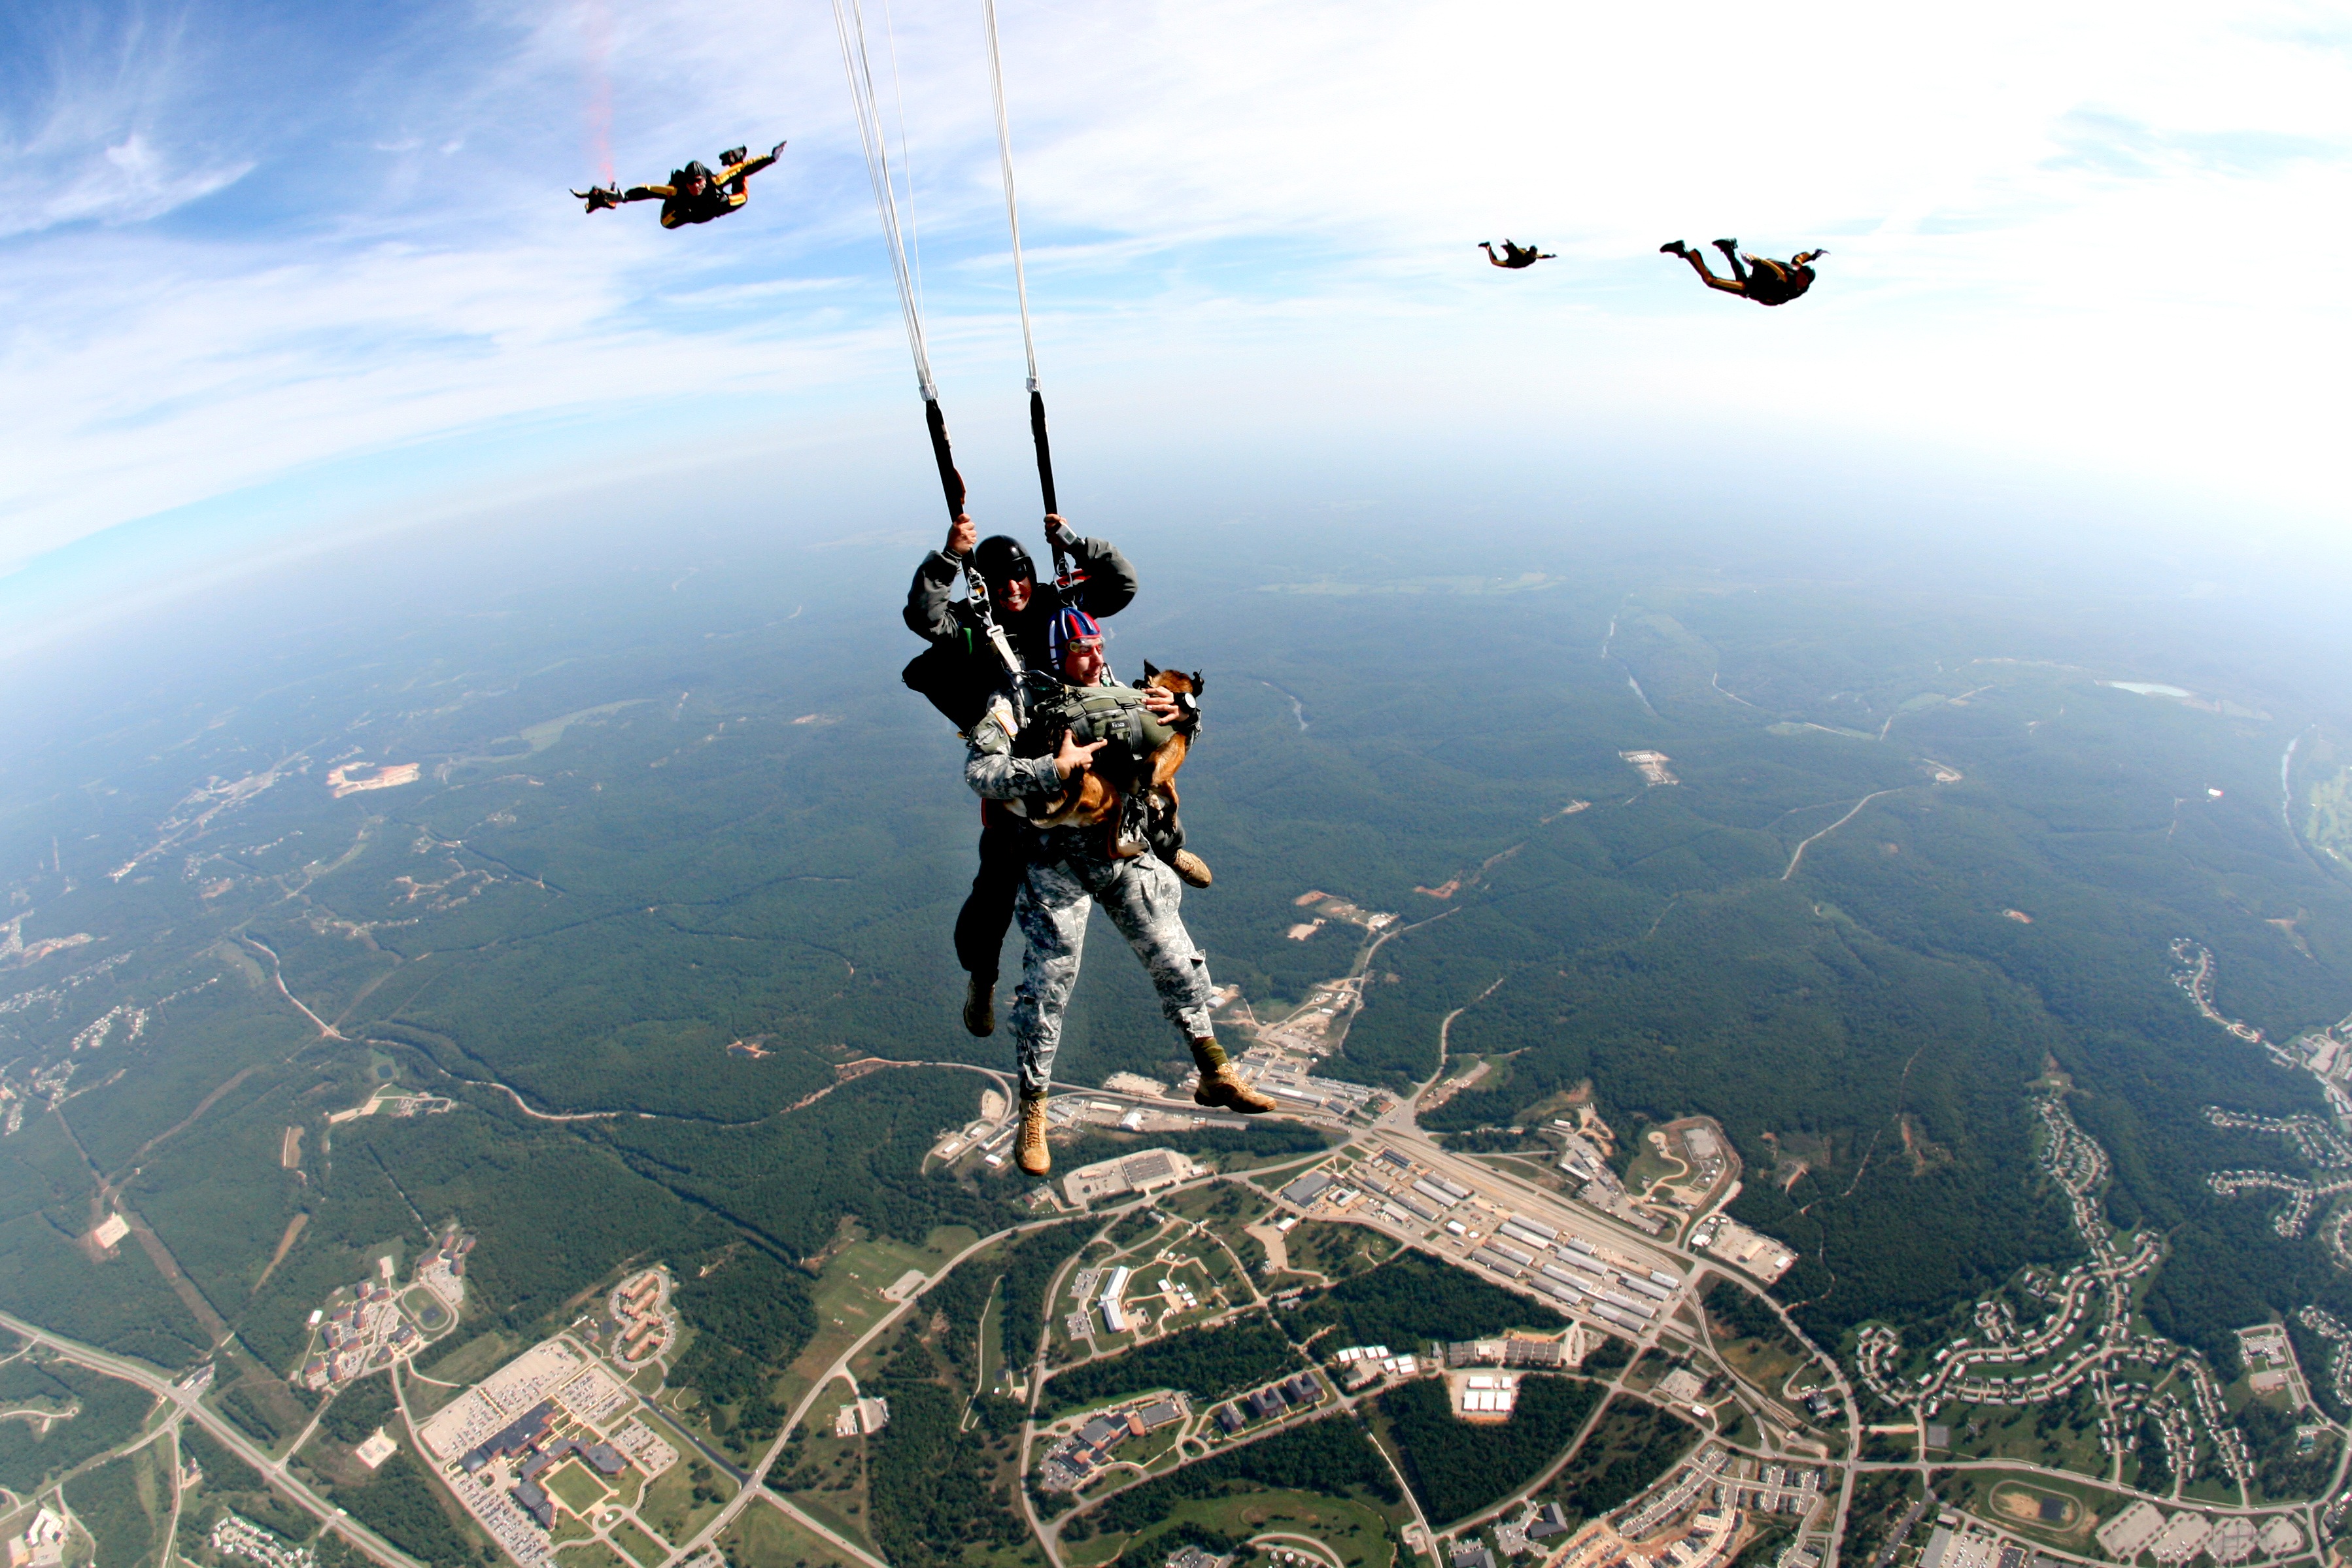
sky, jumping, flight, freedom, extreme sport, parachute, paragliding, skydiving, men, sports, teamwork, risk, parachuting, air sports, jumpsuit, cooperation, skydivers, aerial photography, atmosphere of earth, windsports, tandem skydivers